2020 Masters (snooker)

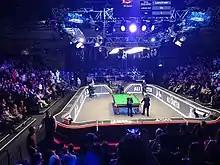
The setup inside Alexandra Palace during the tournament

The Masters is an annual invitational snooker tournament that was first held in 1975, with the top-16 players from the snooker world rankings invited to participate. The 2020 Masters was the second Triple Crown event of the 2019–20 snooker season, following the 2019 UK Championship and preceding the 2020 World Snooker Championship. The tournament was held between 12 and 19 January 2020. The sixteen highest-ranked players according to the world rankings after the UK Championship in December 2019 were invited to the event. Seven-time Masters champion and 2019 runner-up Ronnie O'Sullivan, ranked third, chose not to enter; his place was awarded to Ali Carter, who was ranked 17th prior to the tournament. World Snooker reported that O'Sullivan had pulled out of the event for "personal reasons", but he later commented that the reason they had stated was a "mistake" and that he had not wished to take part. David Gilbert made his Masters debut at the event.